William Acker

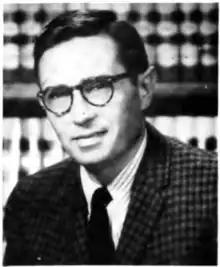
Acker in 1990

William Marsh Acker Jr. (October 25, 1927 – June 21, 2018) was a United States district judge of the United States District Court for the Northern District of Alabama.